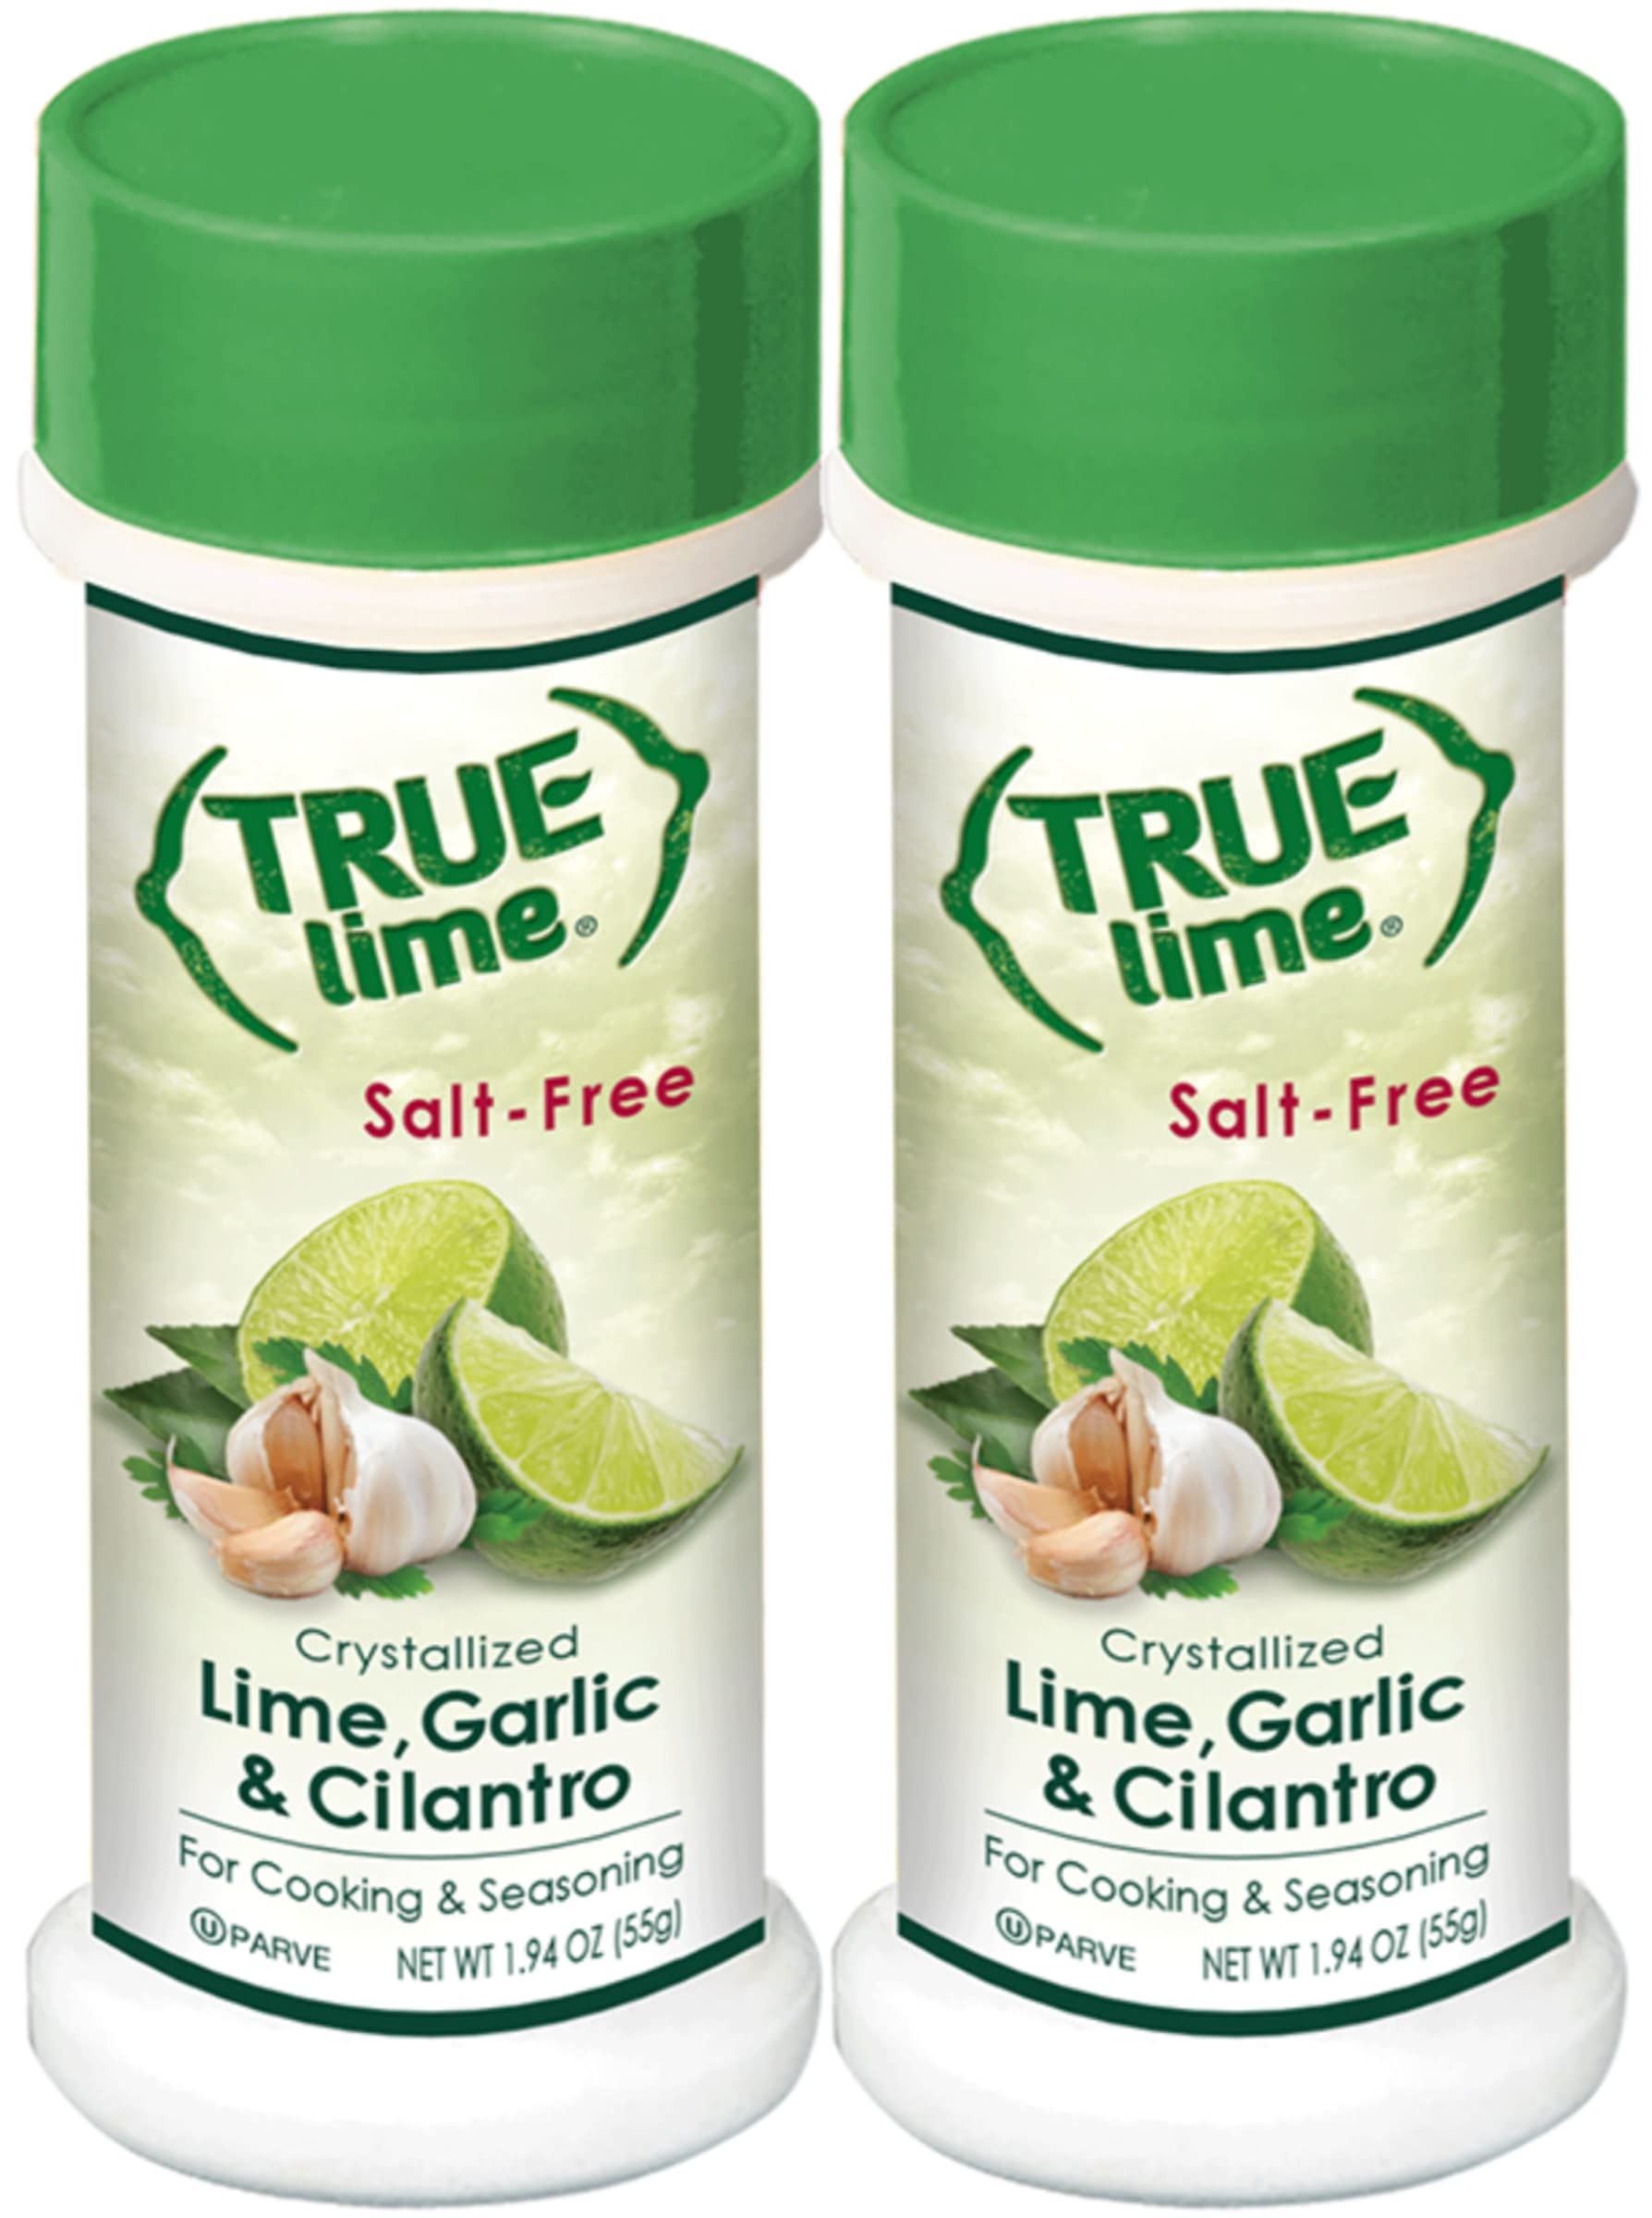
Item Name: True Lime Garlic & Cilantro Seasoning (2 pack).
Bullet Point 1: PURCHASE INCLUDES: 2 Lime Garlic Cilantro Shakers
Bullet Point 2: DELICIOUS BLEND of flavors in each shaker bottle (Lime Garlic & Cilantro Seasoning)
Bullet Point 3: BEST USES: Sauces, marinades dressing, meats, fish, poultry, vegetables, salads, pastas, rice & side dishes.
Bullet Point 4: NATURAL GOODNESS: No Preservatives, No Gluten, No Salt, No MSG, No Glutamic Acid & No Colors
Bullet Point 5: TRUE LEMON PRODUCTS: Known for their amazing and natural citrus flavors
Value: 3.88
Unit: Ounce

Price: 18.01